Salgueiro Atlético Clube

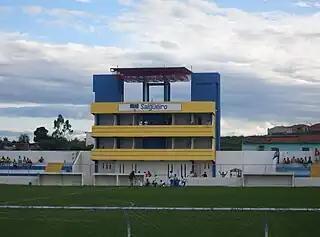
Estádio Cornélio de Barros

Salgueiro Atlético Clube is a Brazilian football club, founded in 1972 in Salgueiro, Pernambuco.